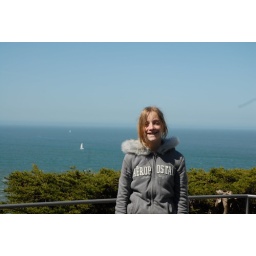
this shot was at a view point near the ocean beach, actually near Robin Williams' house